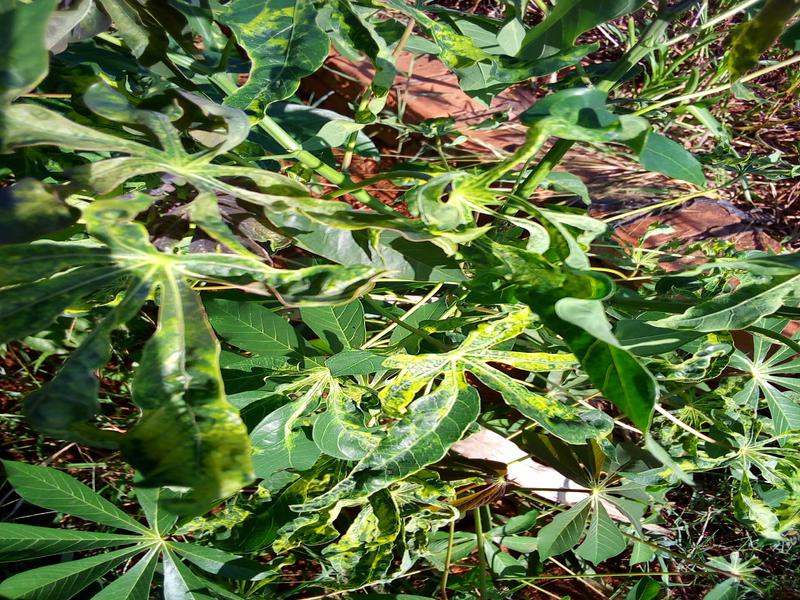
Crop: cassava
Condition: mosaic_disease